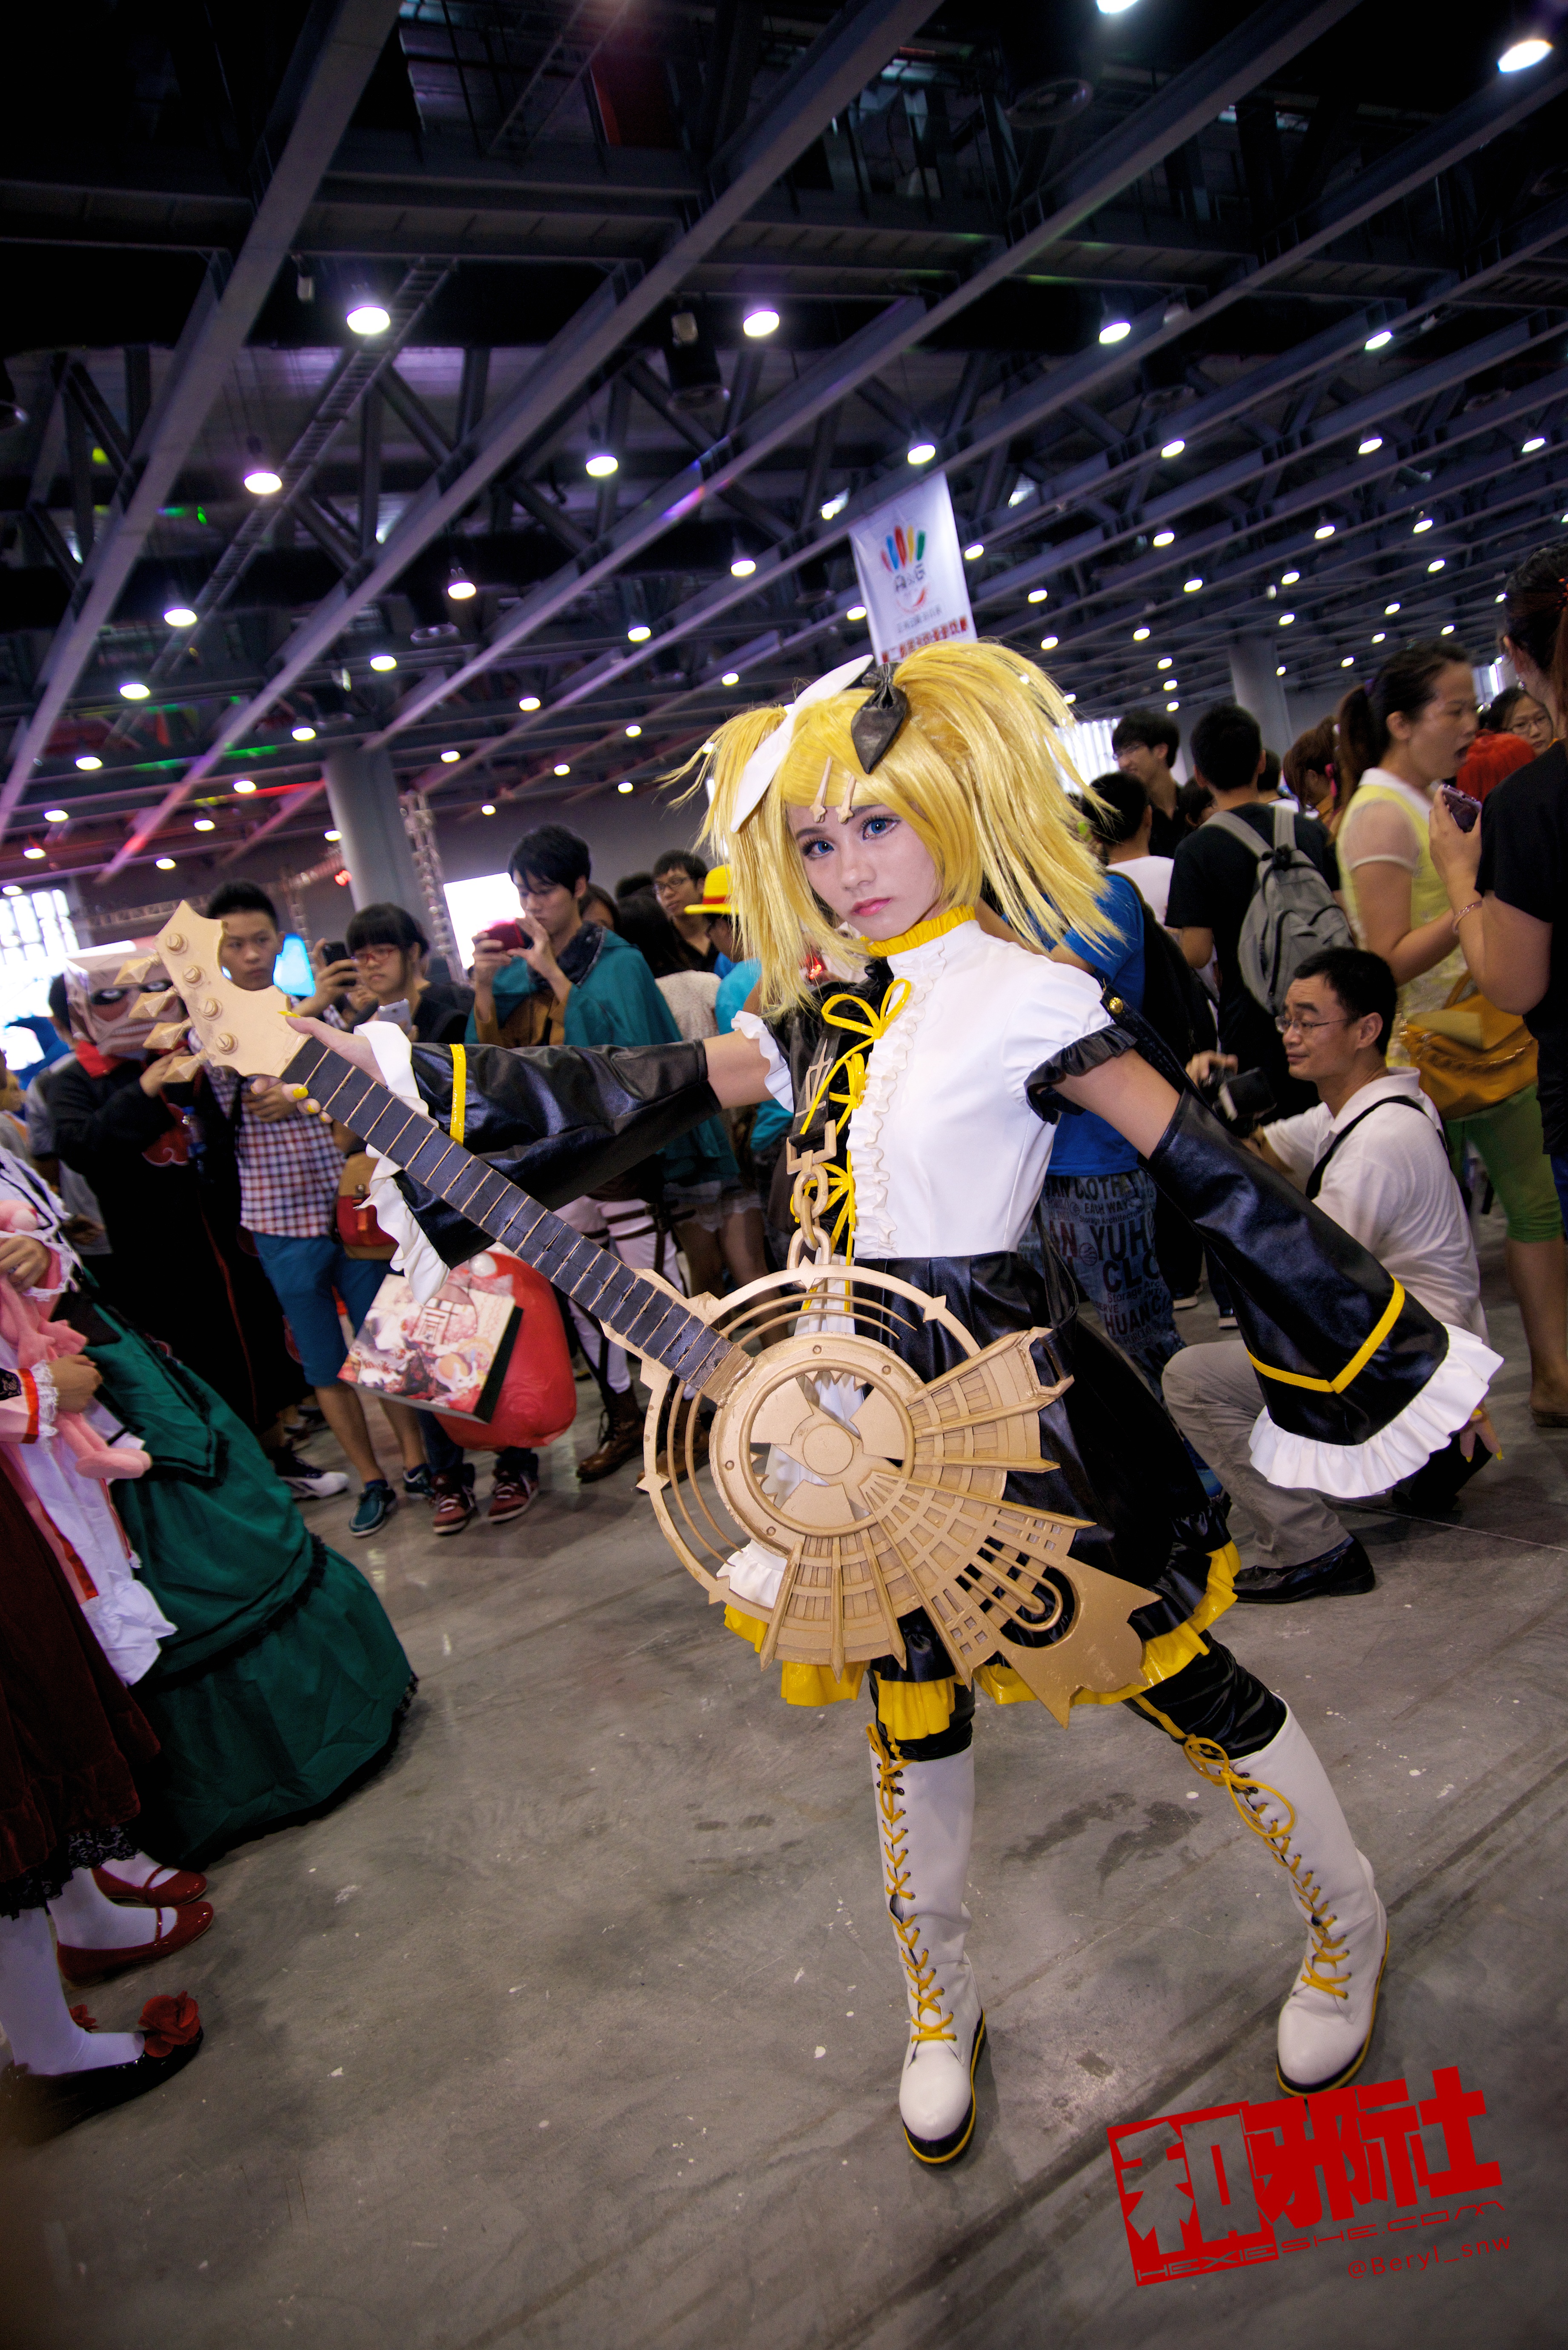
girl, cute, clothing, cosplay, girls, canton, costume, china, anime, comic, comiccon, guangzhou, acg, cos, convention